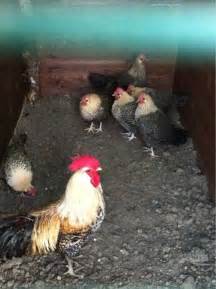
Label: chicken